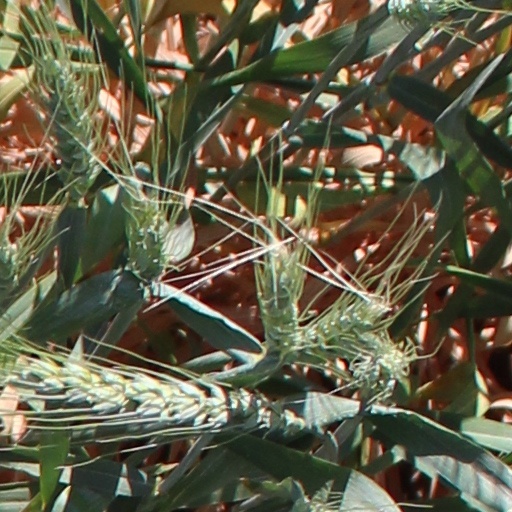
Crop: wheat